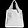
Label: Bag